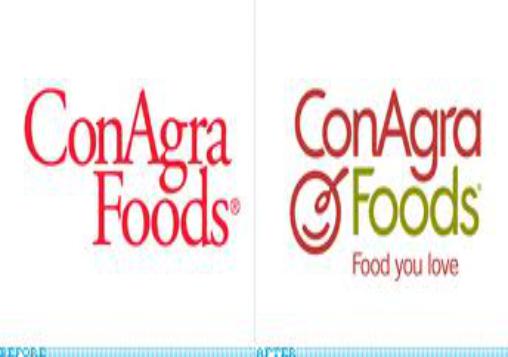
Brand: ConAgra Foods
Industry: Food